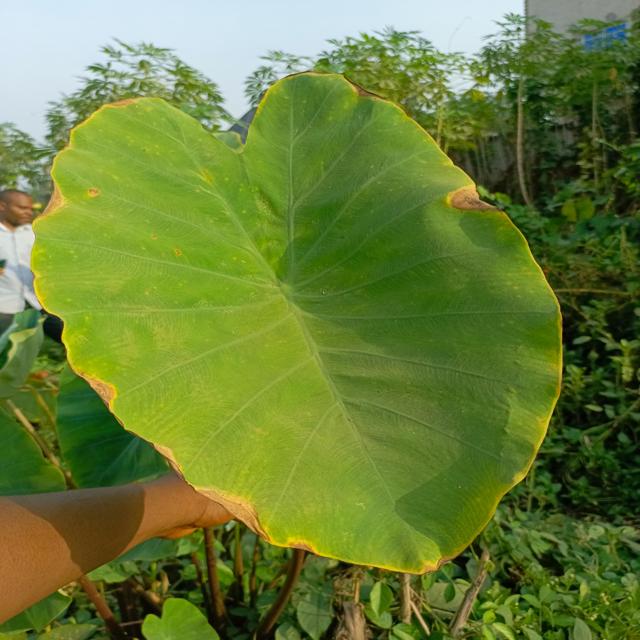
Label: Late_Blight